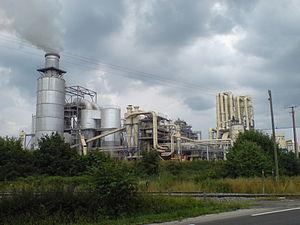
Ikea, acronyme de Ingvar Kamprad Elmtaryd Agunnaryd, est une entreprise d'origine suédoise dont le siège social se trouve à Delft aux Pays-Bas, spécialisée dans la conception et la vente de détail de mobilier et objets de décoration prêts à poser ou à monter en kit.
Lure, également connue sous le nom de cité du sapeur, est une commune française du département de la Haute-Saône en région Bourgogne-Franche-Comté. Ses habitants sont appelés les Lurons. Elle est le siège de la communauté de communes du Pays de Lure.
La Haute-Saône est un département français appartenant à la région de Bourgogne-Franche-Comté. Il fait partie de la région historique et culturelle de Franche-Comté. L'Insee et La Poste lui attribuent le code 70. La ville la plus peuplée du département est Vesoul, qui est également la préfecture, tandis que la commune la plus étendue est Champlitte avec 129 km². Le département a la particularité d'avoir 5 pôles urbains que sont Vesoul, Gray, Luxeuil-les-Bains, Lure et Héricourt, tout en possédant un caractère rural permettant le développement de l'écotourisme et du cyclotourisme.
Il est difficile de définir exactement l’origine du tube. Il n’est pas exclu qu’à une époque préhistorique on utilisa des troncs d’arbres creux pour véhiculer l’eau. Bien qu’il ne soient pas classés en tant que tube, l’usage a perduré jusqu’en 1788 pour amener la saumure de Salins-les-Bains jusqu’à la Saline royale d'Arc-et-Senans via un saumoduc.